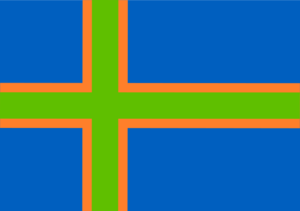
Vendelbrog
Vendelbrog
Vendelbrog
Vendelbrog er et uofficielt flag af Vendsyssel.